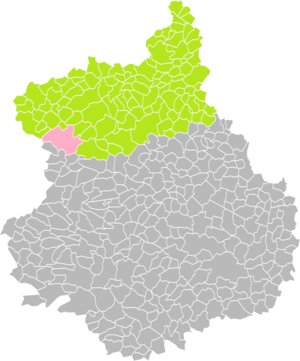
Localisation de la Commune de Senonches dans l'arrondissement de Dreux (Eure-et-Loir)
Senonches est une commune française située dans le département d'Eure-et-Loir en région Centre-Val de Loire.